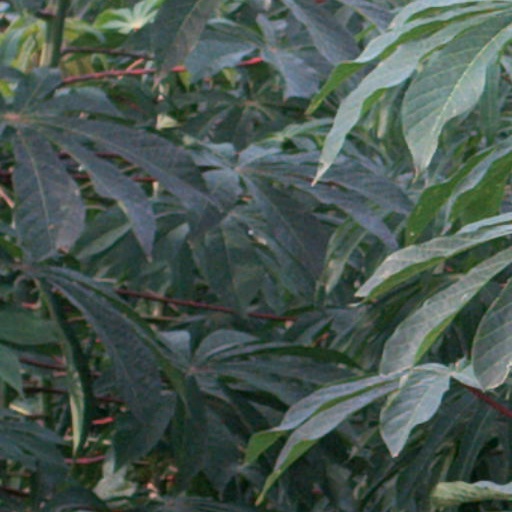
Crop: cassava